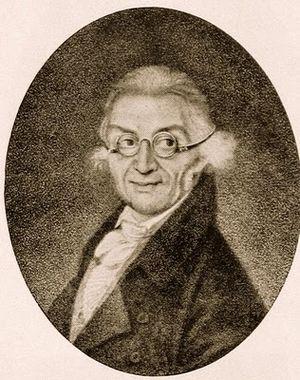
Gravure du portrait de Johann Wilhelm Hässler, compositeur (1747–1822)
Johann Wilhelm Hässler est un compositeur, organiste et pianiste allemand, né à Erfurt le 29 mars 1747 et mort à Moscou, le 22 mars 1822.